Idiot Box (film)

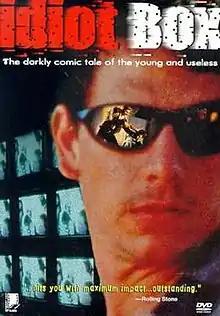

Idiot Box is a 1996 Australian film starring Ben Mendelsohn and Jeremy Sims.